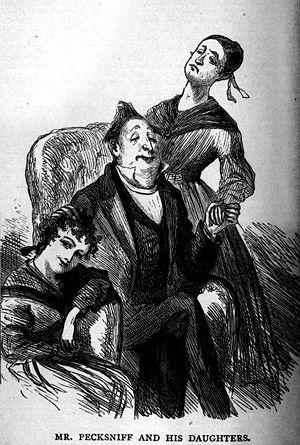
Martin Chuzzlewit ou Vie et aventures de Martin Chuzzlewit est un roman de Charles Dickens, le dernier de sa série dite « picaresque », paru en 1844.